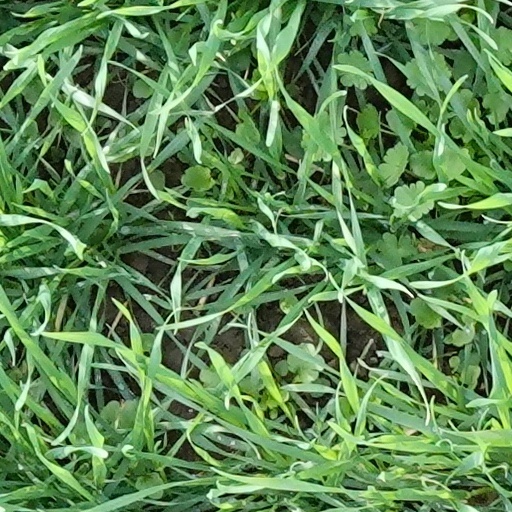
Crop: wheat